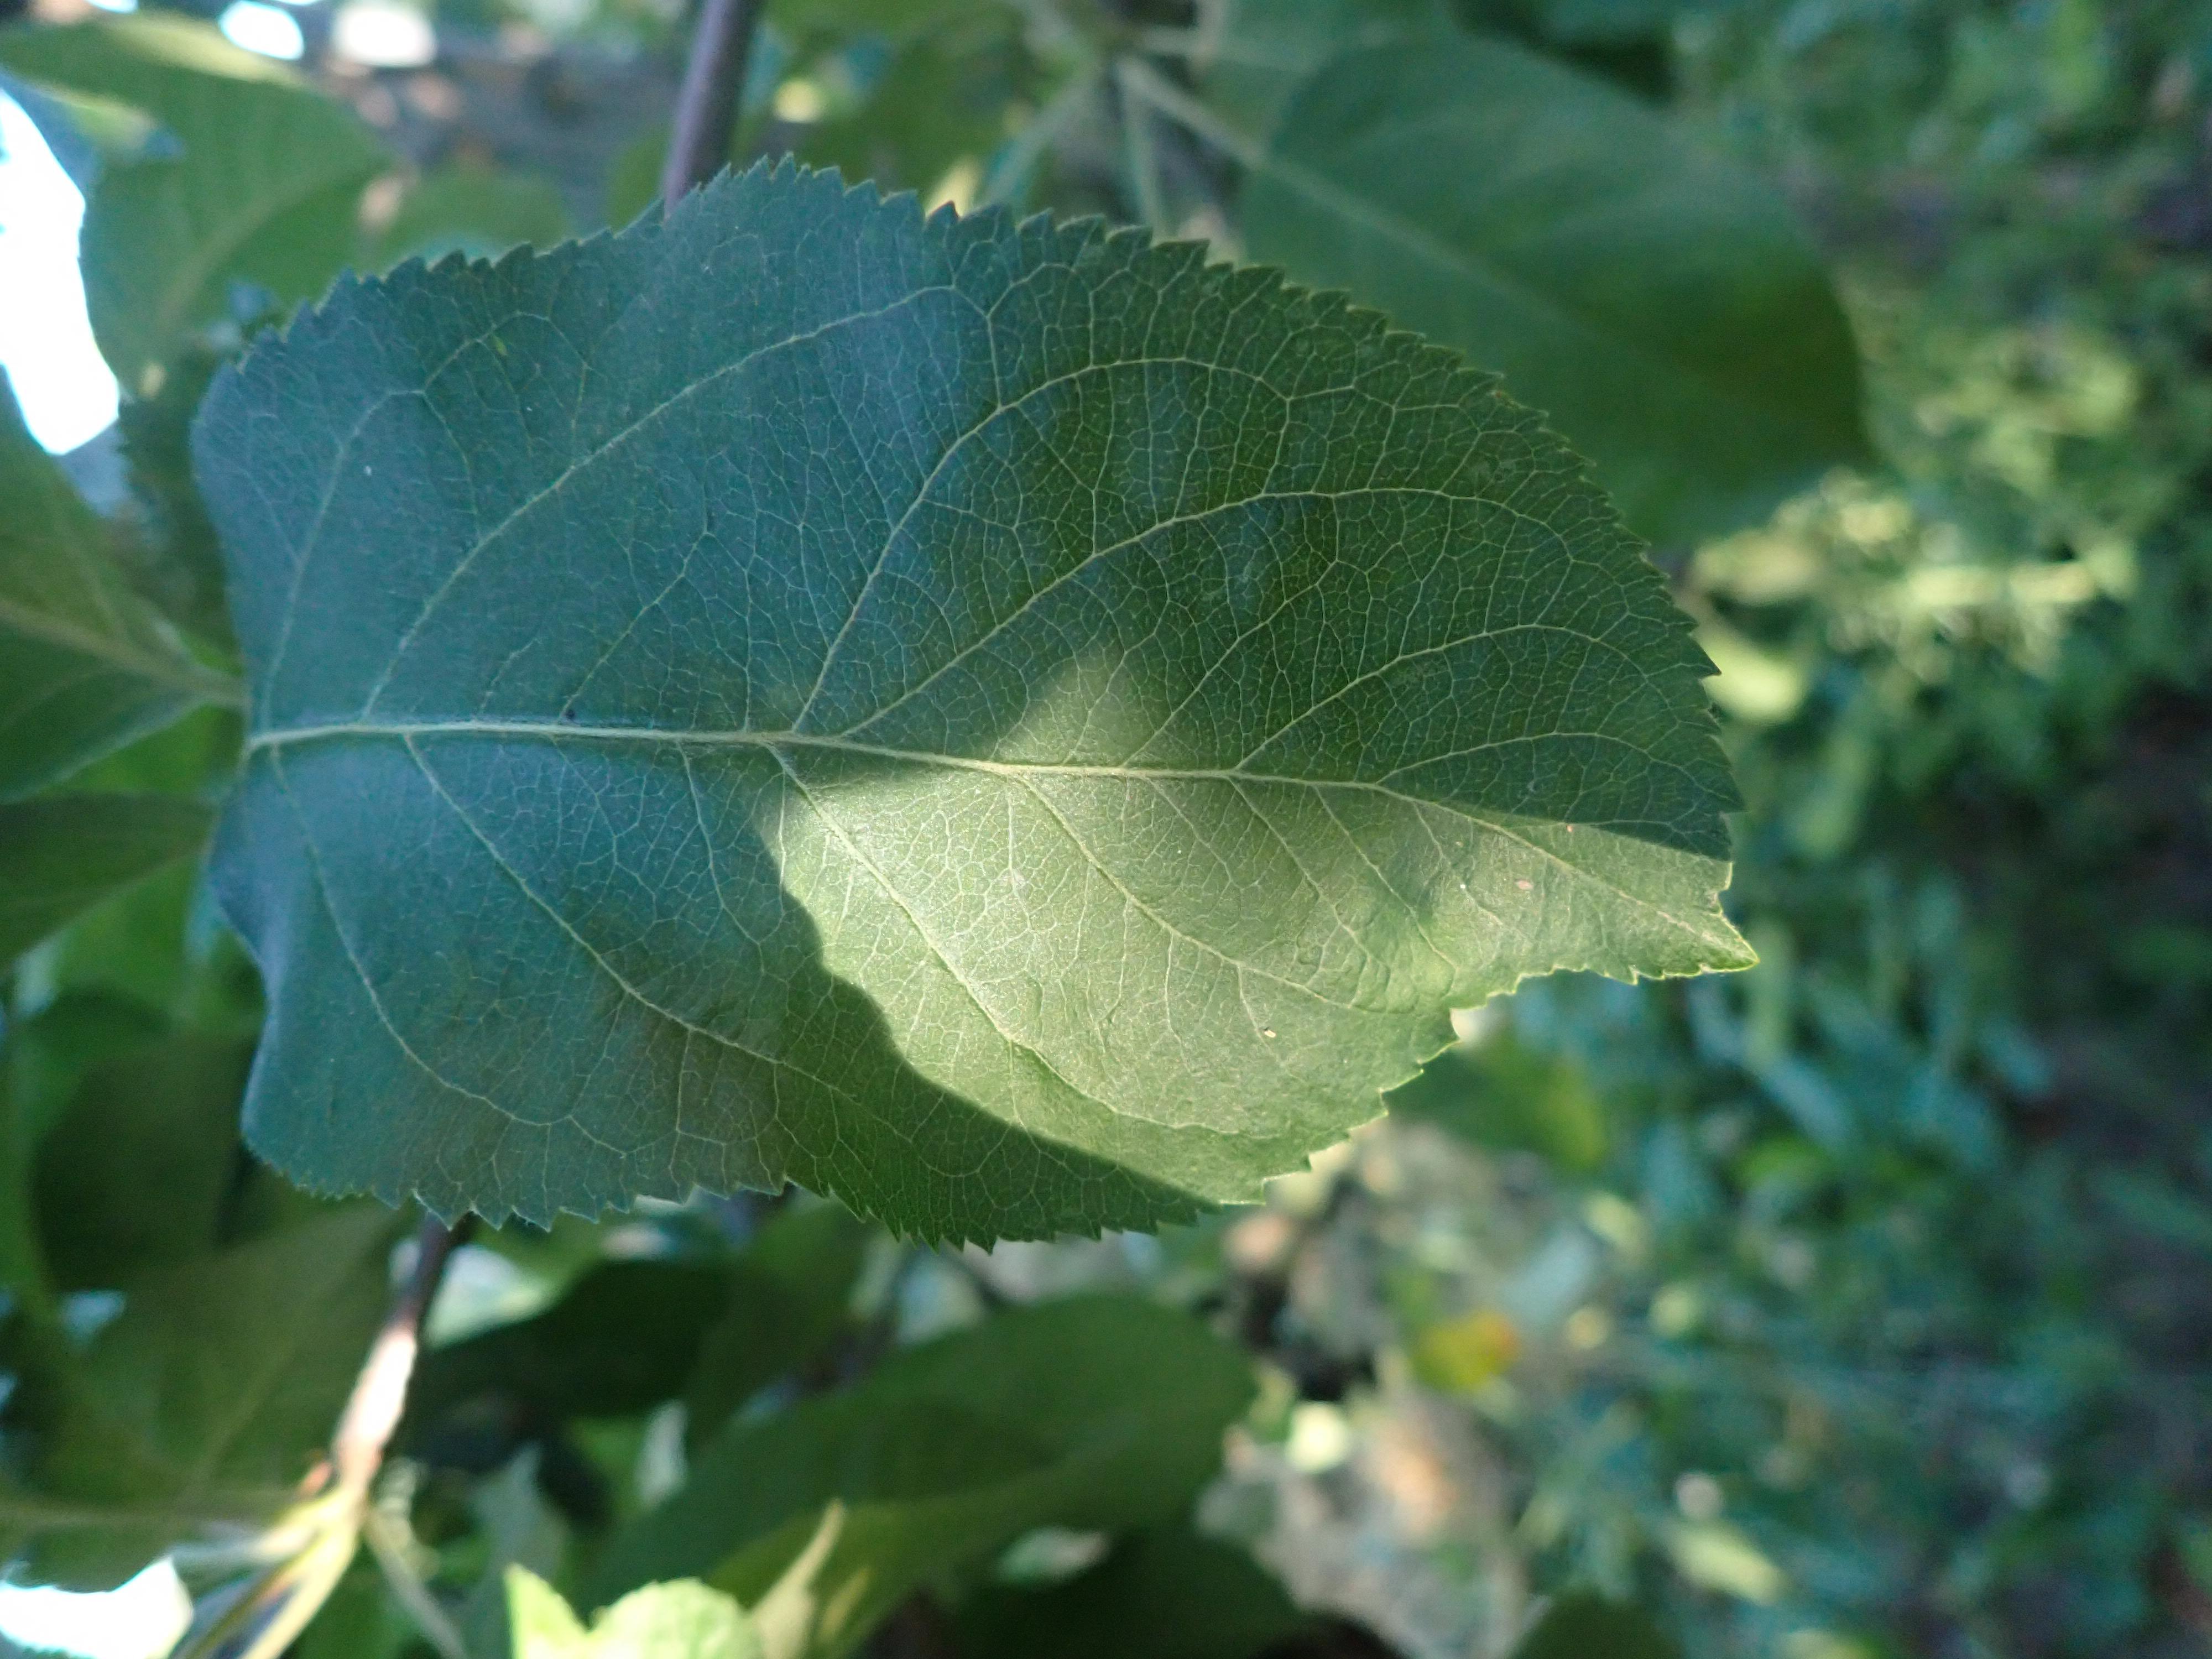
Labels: healthy